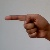
The image shows a hand gesture representing the letter 'G' in Indian Sign Language.